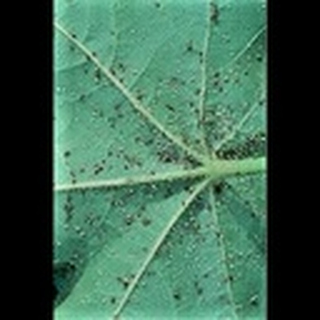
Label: cotton_aphids